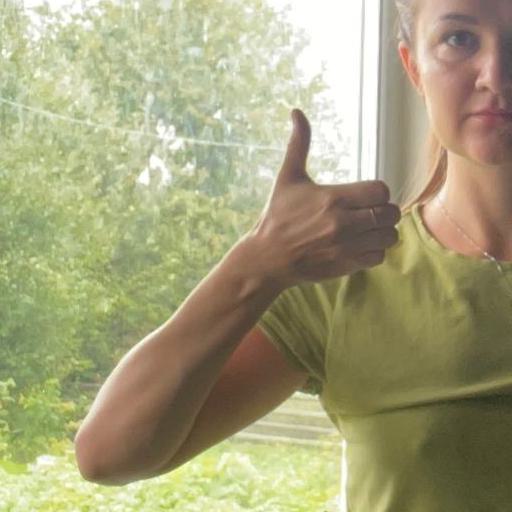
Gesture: like